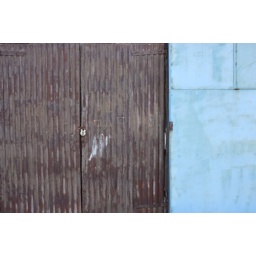
Door in a blue wall